Nguyễn Bá Cẩn

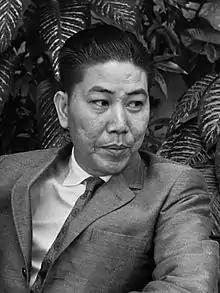
Cẩn in 1968

Nguyễn Bá Cẩn (9 September 1930 – 20 May 2009) was a South Vietnamese politician who served as the penultimate Prime Minister of South Vietnam from 4 April 1975 until 28 April 1975, serving under Presidents Nguyễn Văn Thiệu (4 April to 21 April) and Trần Văn Hương (21 April to 28 April). Before becoming prime minister, he was a member of the lower house (House of Representatives) of the National Assembly representing Định Tường province and served as the second Speaker of the lower house.